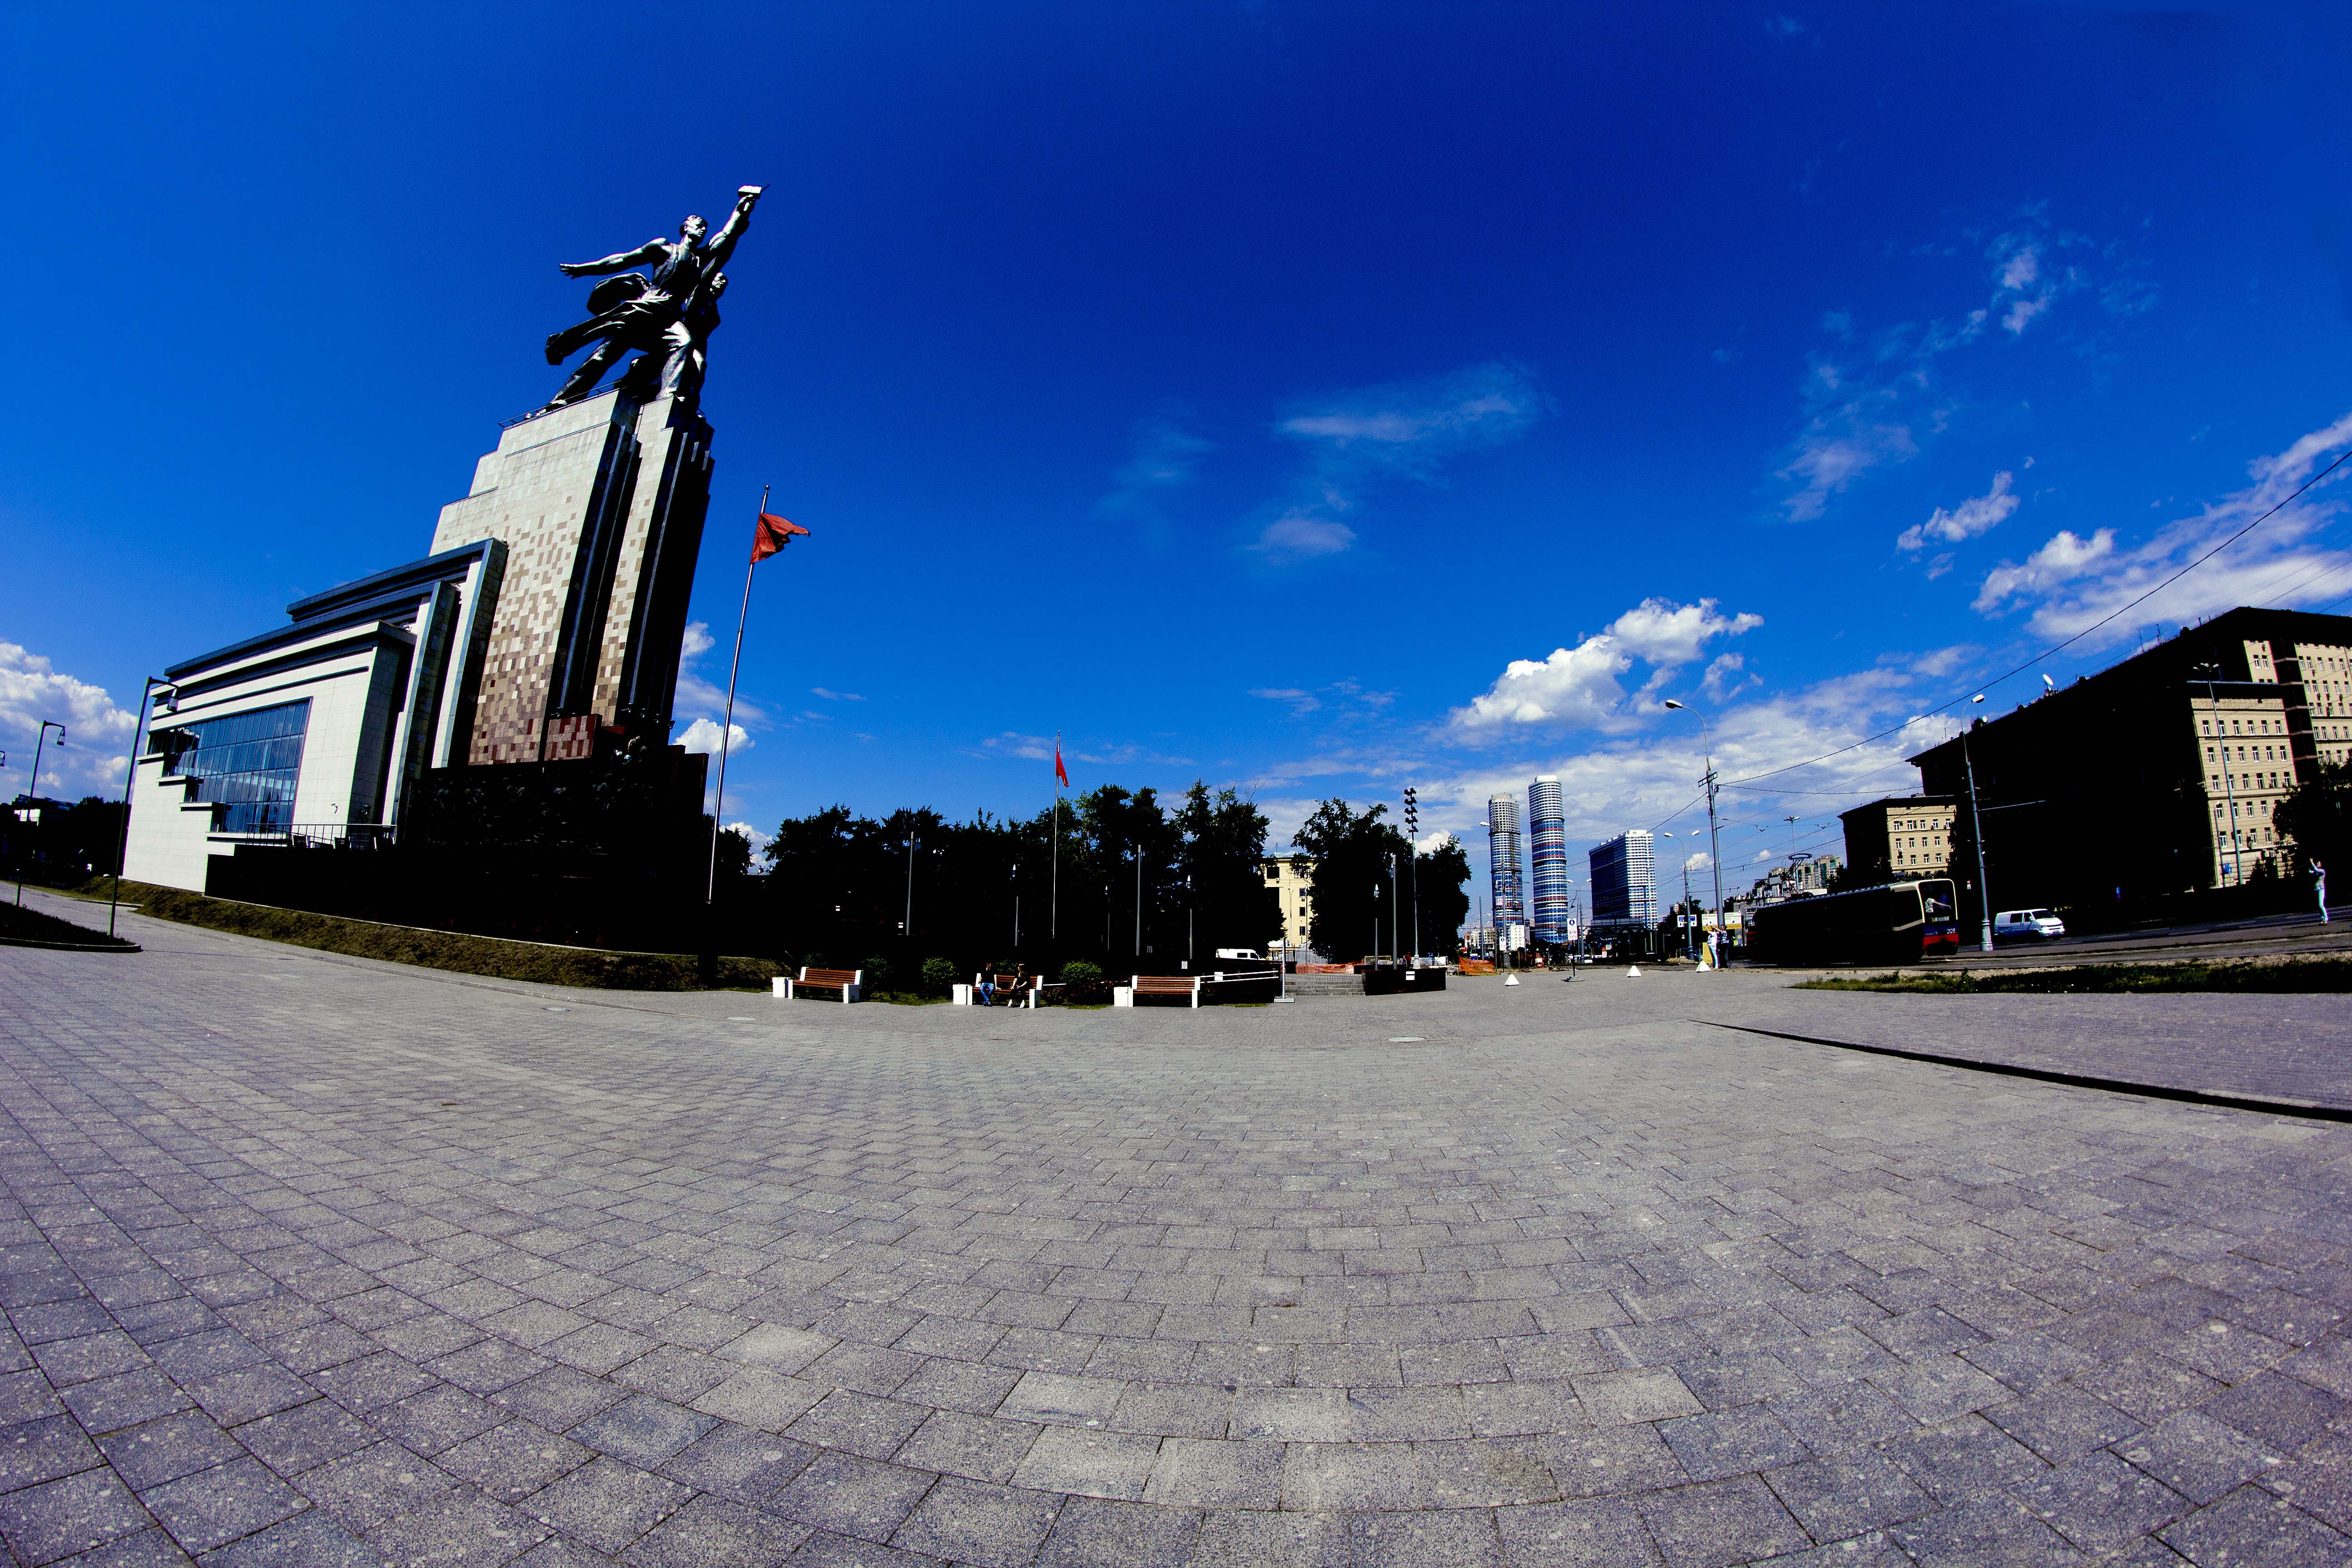
architecture, sky, town, city, cityscape, downtown, evening, landmark, moscow, enea, urban area, residential area, human settlement, worker and kolkhoz woman